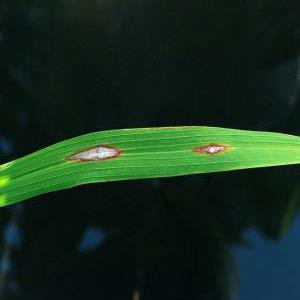
Disease: Blast